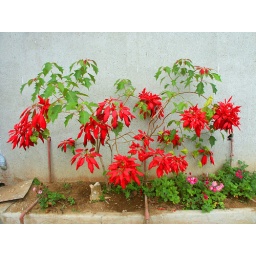
Unidentified flower plant at the Sisters of Christ the Worker in Tagaytay